Pharmaceutical industry

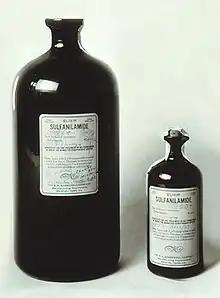
In 1937 over 100 people died after ingesting a solution of the antibacterial sulfanilamide formulated in the toxic solvent diethylene glycol.

Prior to the 20th century, drugs were generally produced by small scale manufacturers with little regulatory control over manufacturing or claims of safety and efficacy. To the extent that such laws did exist, enforcement was lax. In the United States, increased regulation of vaccines and other biological drugs was spurred by tetanus outbreaks and deaths caused by the distribution of contaminated smallpox vaccine and diphtheria antitoxin. The Biologics Control Act of 1902 required that federal government grant premarket approval for every biological drug and for the process and facility producing such drugs. This Act was followed in 1906 by the Pure Food and Drugs Act, which forbade the interstate distribution of adulterated or misbranded foods and drugs. A drug was considered misbranded if it contained alcohol, morphine, opium, cocaine, or any of several other potentially dangerous or addictive drugs, and if its label failed to indicate the quantity or proportion of such drugs. The government's attempts to use the law to prosecute manufacturers for making unsupported claims of efficacy were undercut by a Supreme Court ruling restricting the federal government's enforcement powers to cases of incorrect specification of the drug's ingredients.